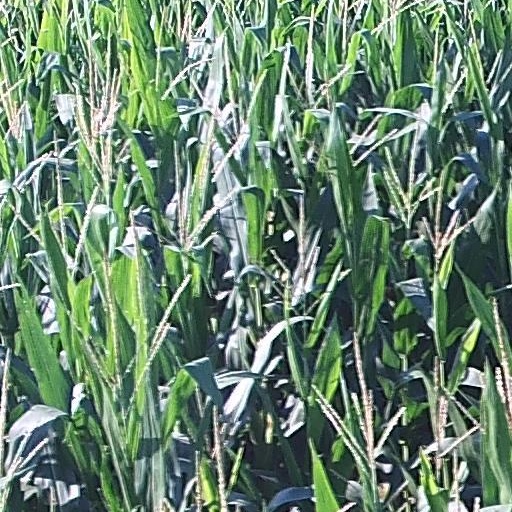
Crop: maize; corn